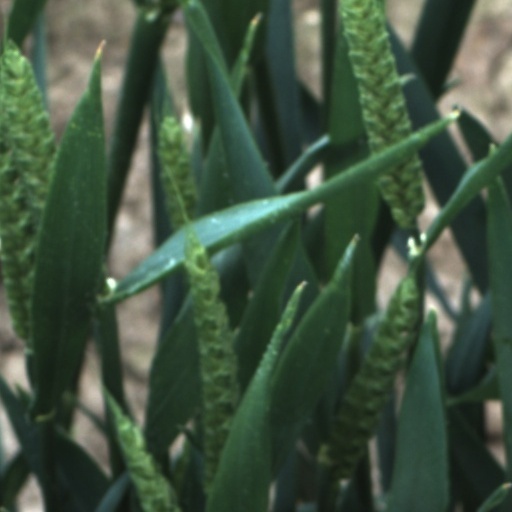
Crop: wheat